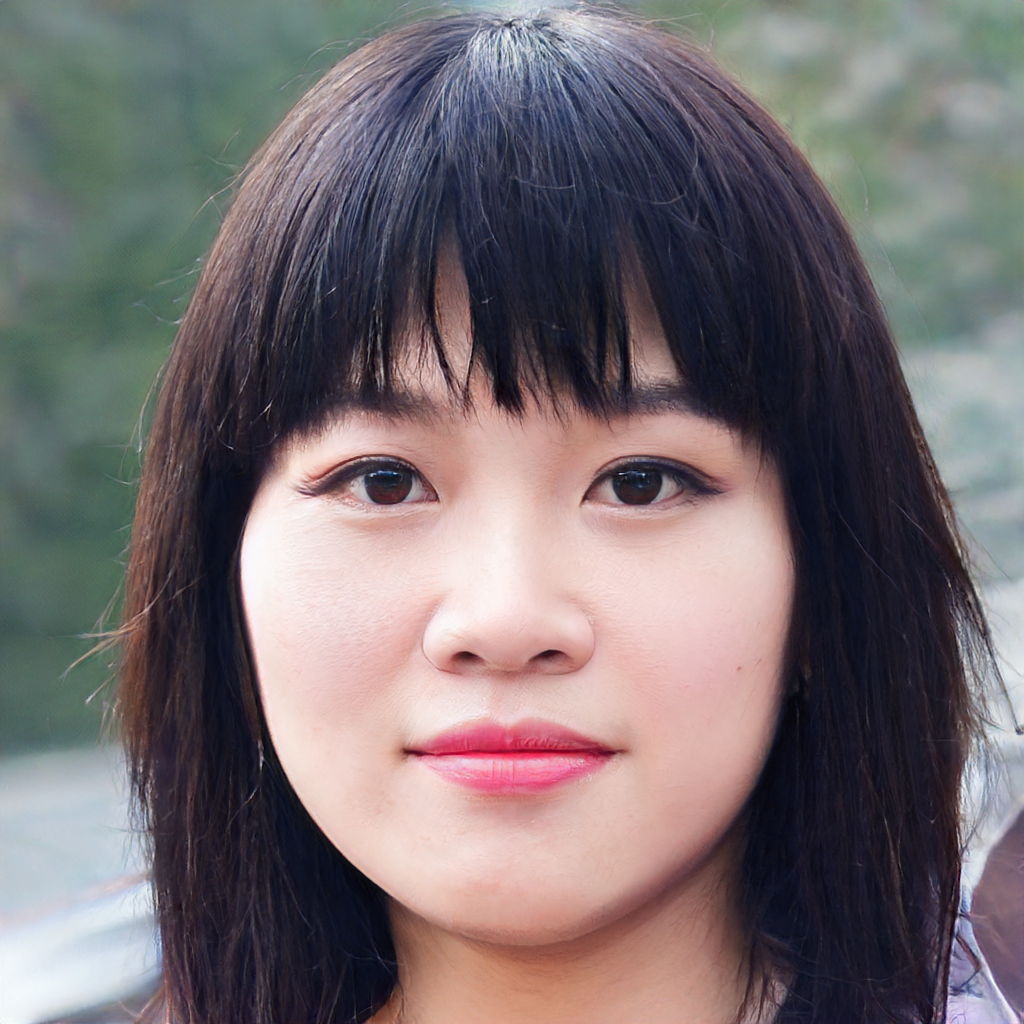
Portrait style: Real Portrait